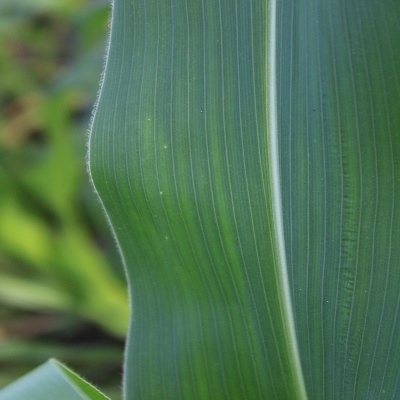
Crop: Maize
Condition: healthy